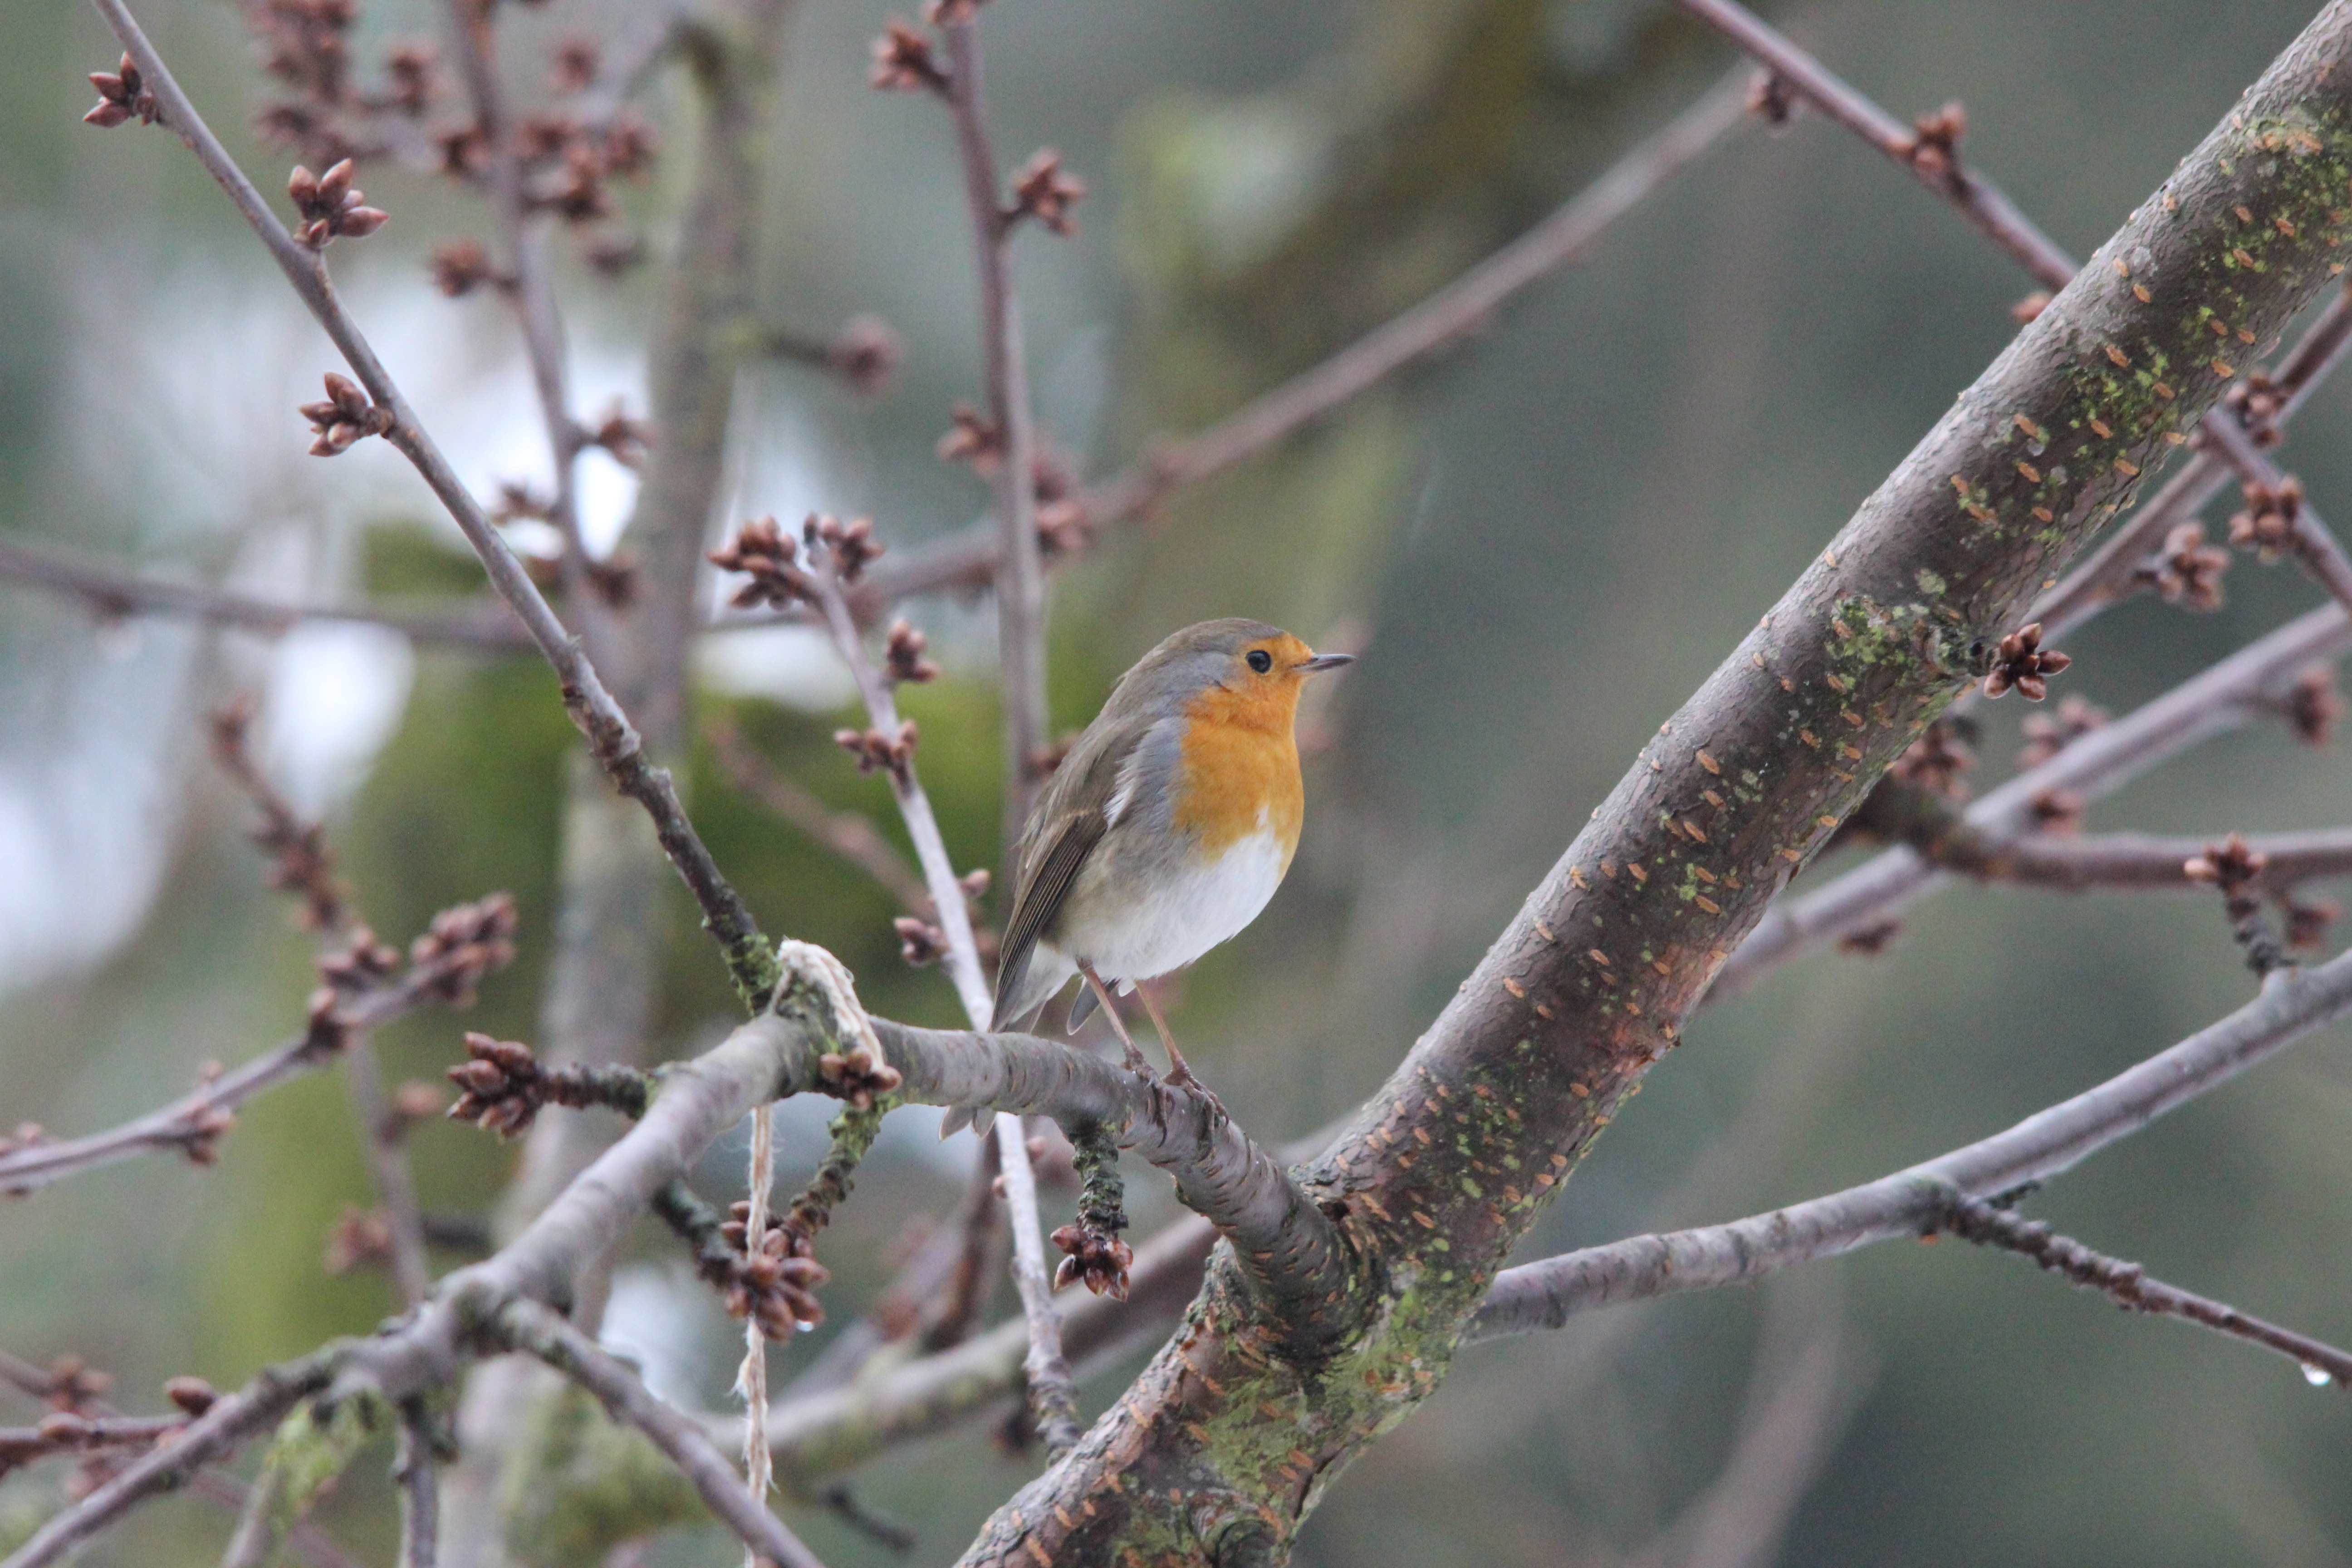
nature, branch, bird, wing, flower, animal, wildlife, spring, beak, garden, robin, feather, fauna, twig, grace, animals, vertebrate, beautiful, sparrow, pretty, finch, cherry, brambling, graceful, old world flycatcher, perching bird, emberizidae, european robin